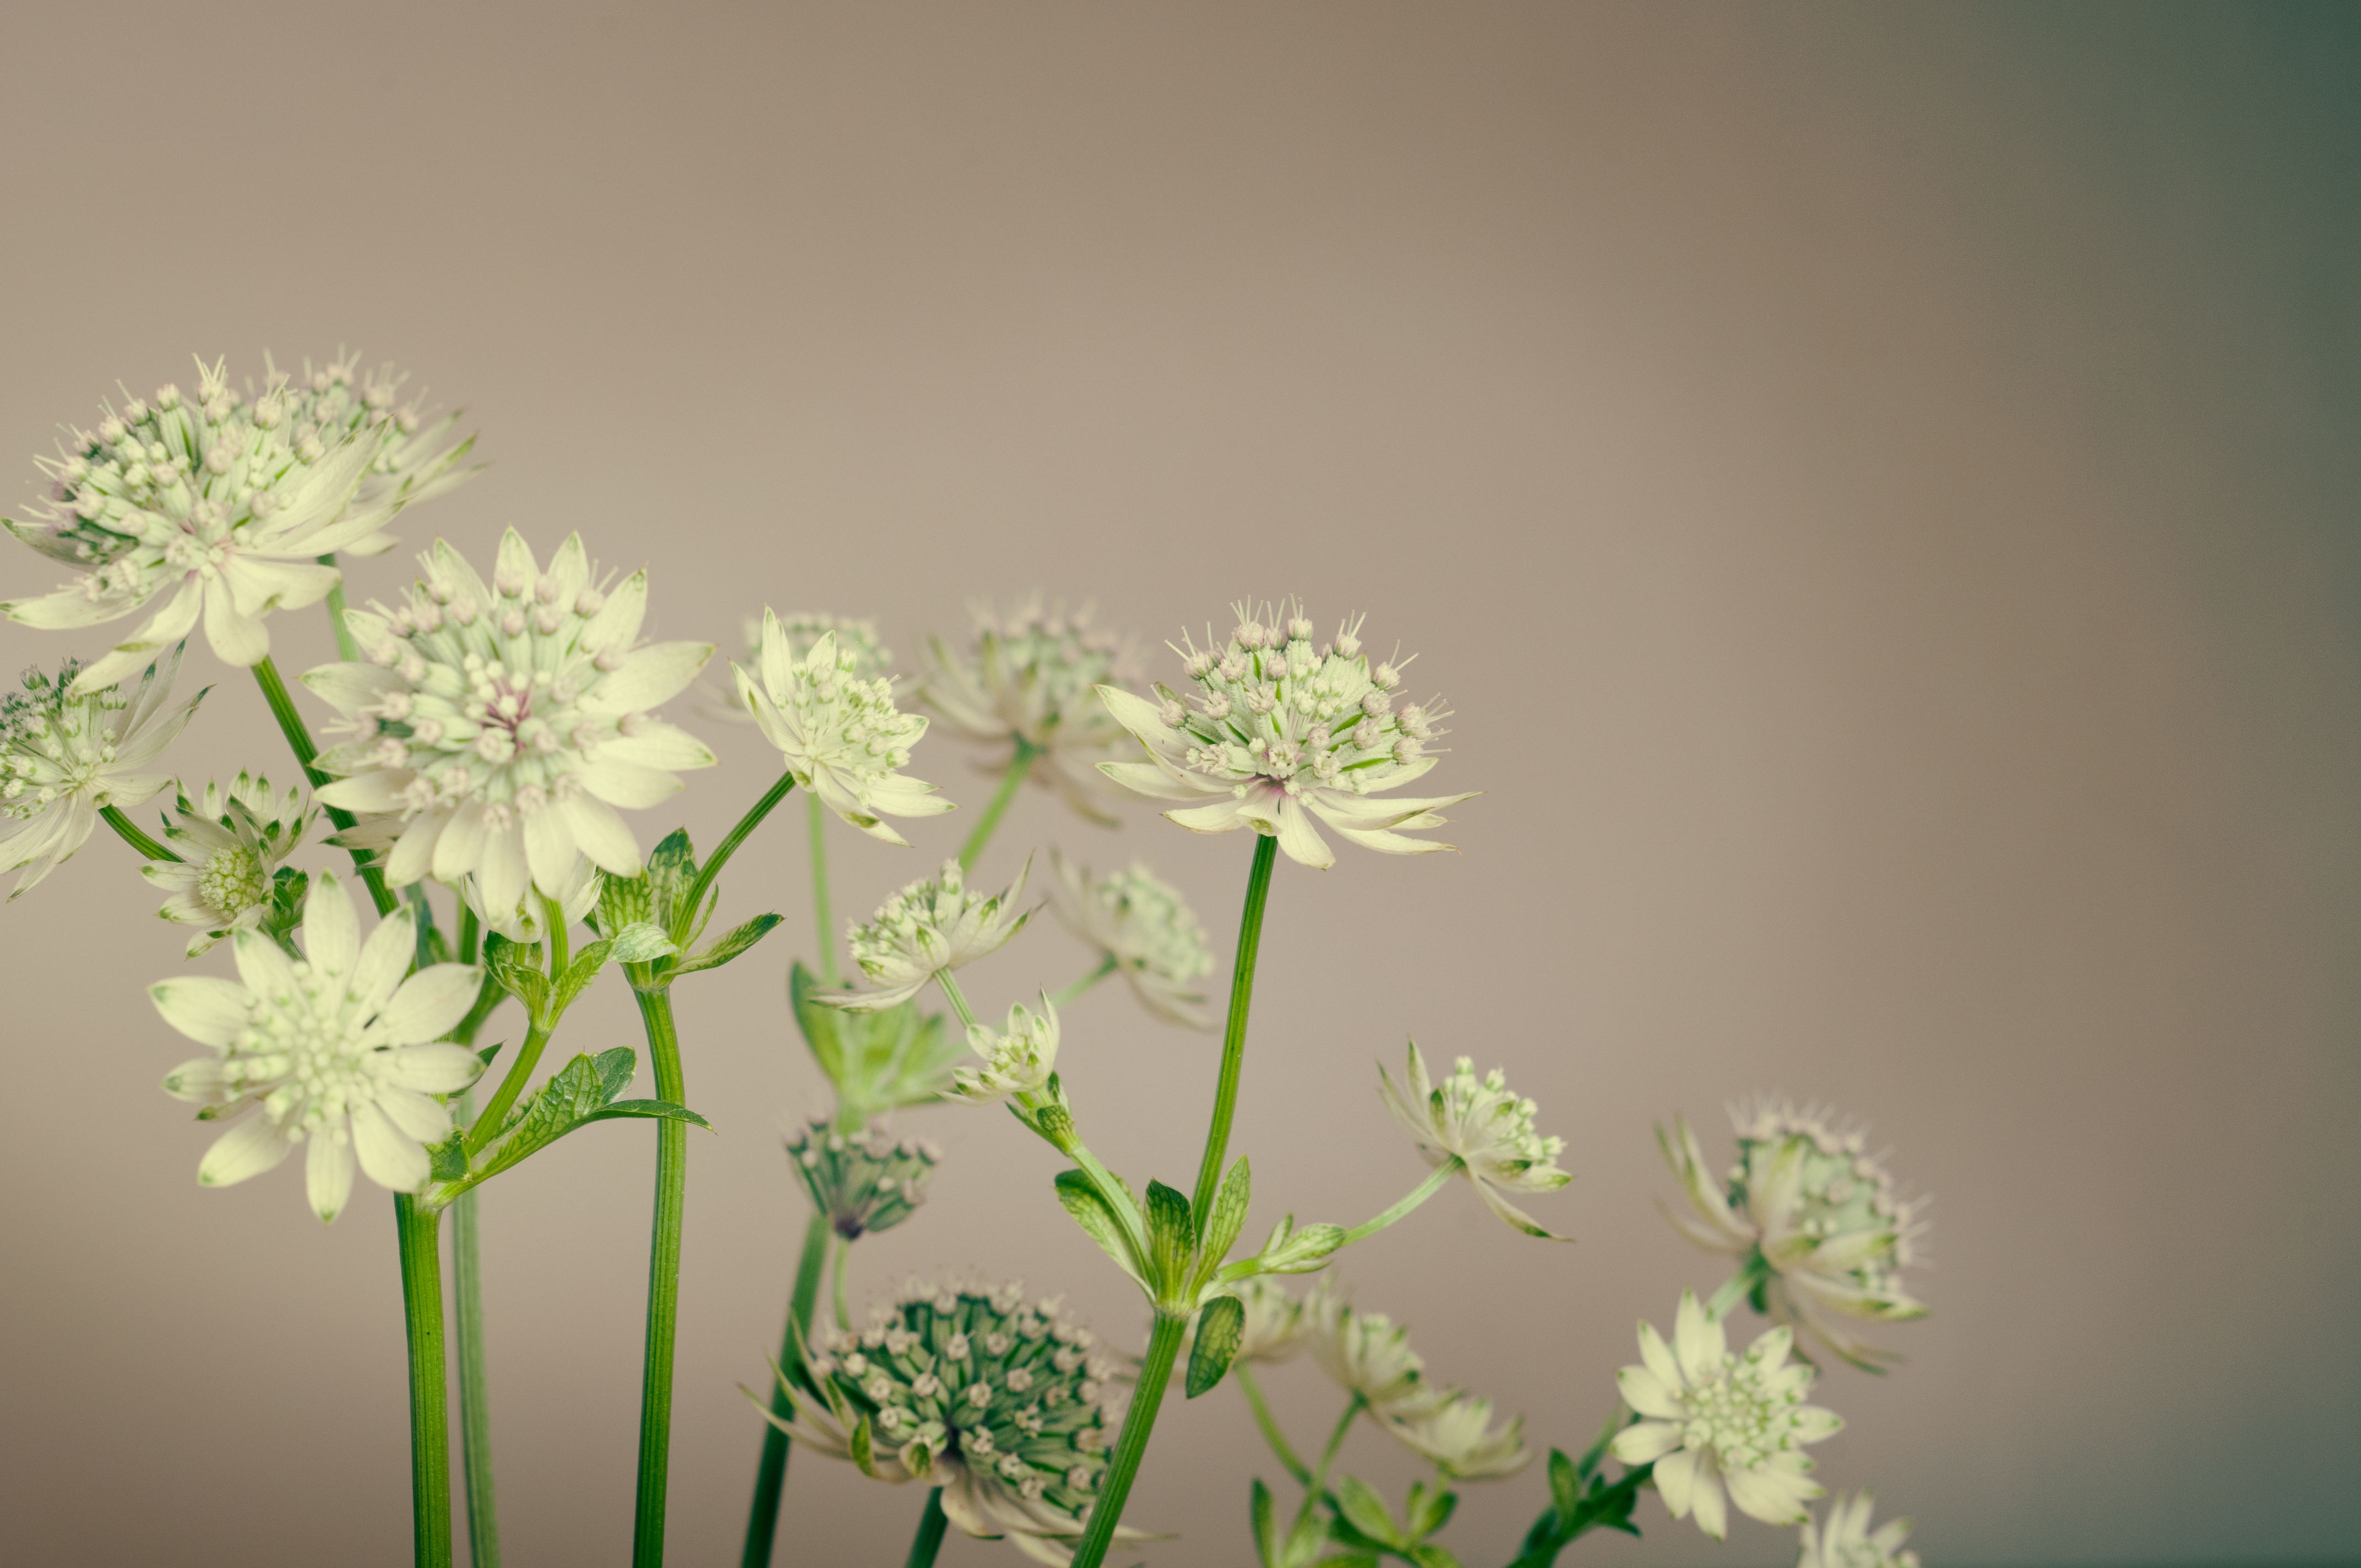
nature, branch, blossom, plant, leaf, flower, bloom, green, herb, produce, botany, flora, flowers, floristry, macro photography, flowering plant, hd wallpaper, ikebana, floral design, plant stem, land plant, flower arranging